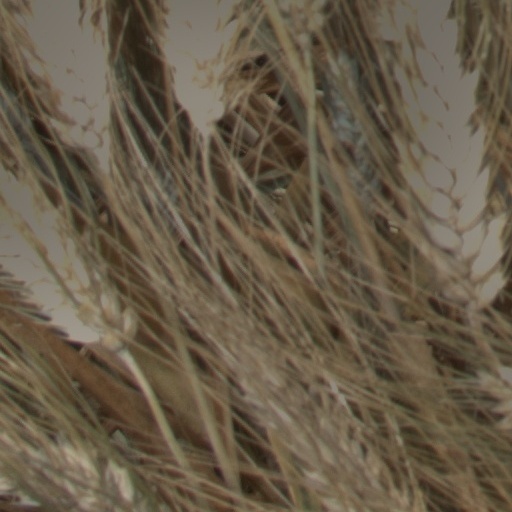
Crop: wheat